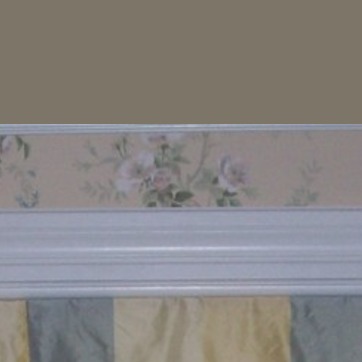
Material: wallpaper